Nick Compton

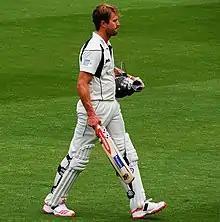
Compton in 2015

Nicholas Richard Denis Compton (born 26 June 1983) is a South African-born English former Test and first-class cricketer who most recently played for Middlesex County Cricket Club. The grandson of Denis Compton, he represented England in 16 Test matches.